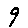
Label: 9